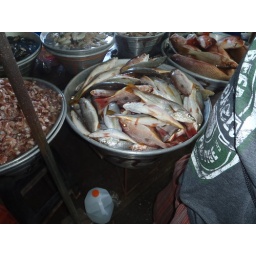
One of the many buckets of fish at the market in la libertad